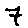
Label: 7